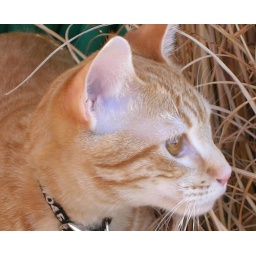
Rufus in the flower bed (2)